Domitilla the Elder

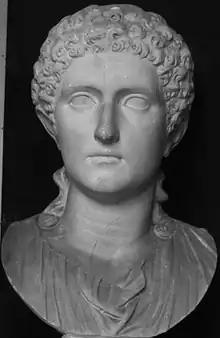
Bust of Flavia Domitilla Maior

Flavia Domitilla Major was the wife of the Roman Emperor Vespasian and mother of the emperors Titus and Domitian. She died before her husband became emperor in 69 AD. After her death she is thought to have been deified by the name Diva Domitilla.